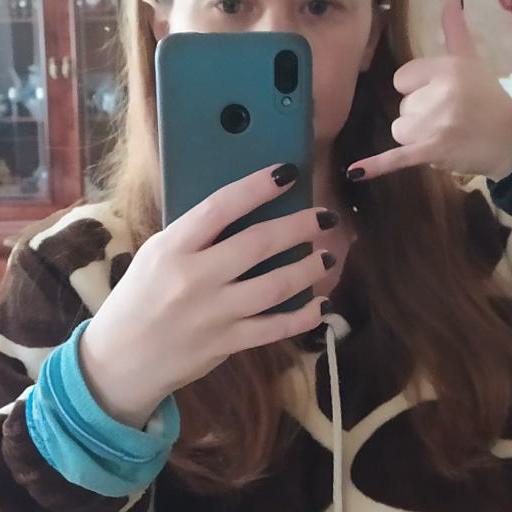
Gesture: no_gesture